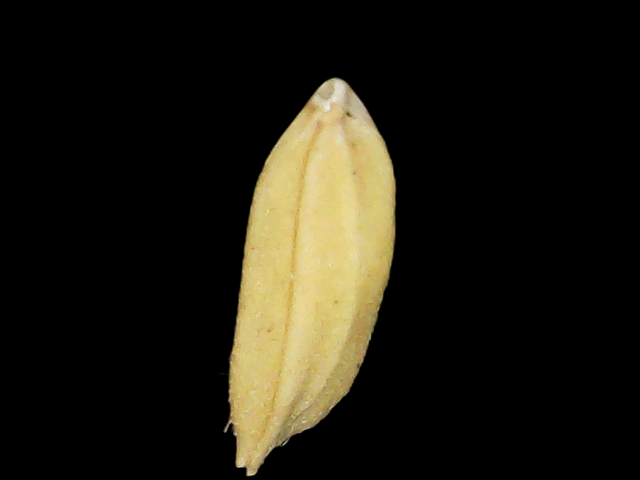
Rice variety: Binadhan24